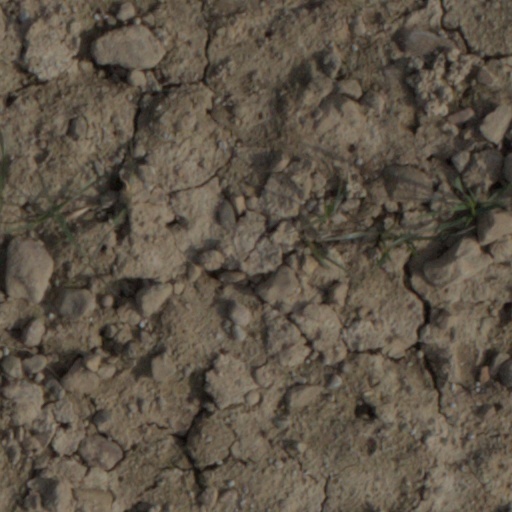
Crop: wheat